Ælfthryth (wife of Edgar)

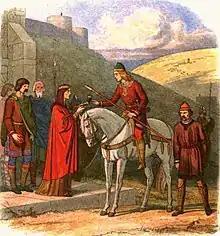
Edward the Martyr is offered a cup of mead by Ælfthryth, wife of Edgar, unaware that her attendant is about to murder him.

Edgar died in 975 leaving two young sons, Edward and Æthelred. Edward was almost an adult, and his successful claim for the throne was supported by many key figures, including Archbishops Dunstan and Oswald and the brother of Ælfthryth's first husband, Æthelwine, Ealdorman of East Anglia. Supporting the unsuccessful claim of Æthelred were Ælfthryth herself (now the Queen dowager) Bishop Æthelwold of Winchester, and Ælfhere, Ealdorman of Mercia.